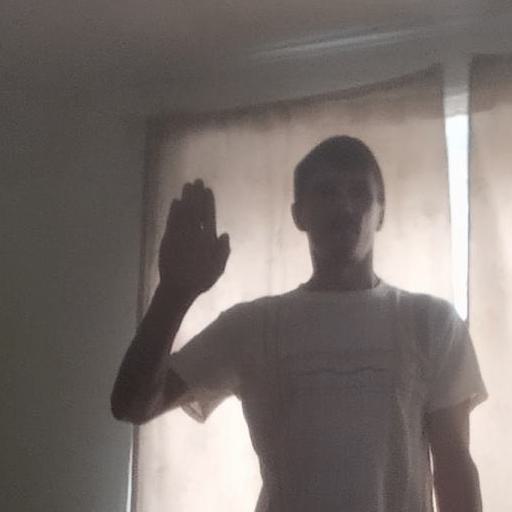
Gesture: stop